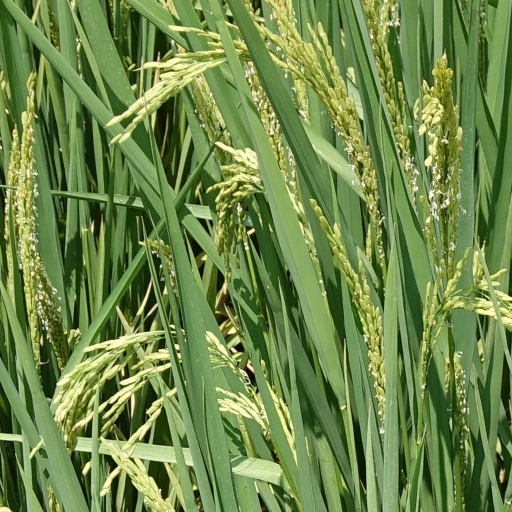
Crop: rice